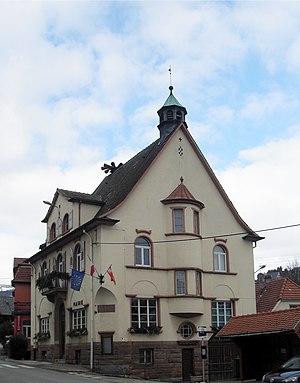
La mairie de Soultzeren